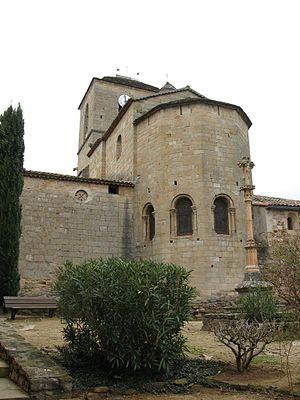
Vinezac